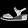
Label: Sandal